Yaqub Sanu

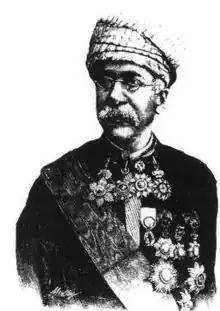
Yaqub Sanu

Yaqub Sanu (anglicized as James Sanua), also known by his pen name "Abu Naddara" ( "Abū Naẓẓārah" "the man with glasses"; January 9, 1839 – 1912), was an Egyptian scriptwriter writing in Egyptian Arabic. He was a pioneer of political satire and popular theater in Egypt.